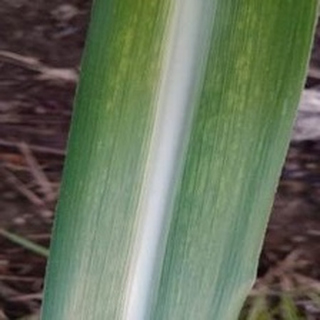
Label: sugarcane_mosaic